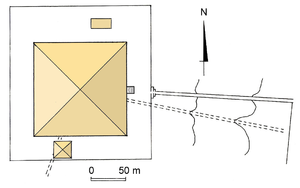
Complexe funéraire de Snéfrou à Meïdoum